Secret Royal Inspector & Joy

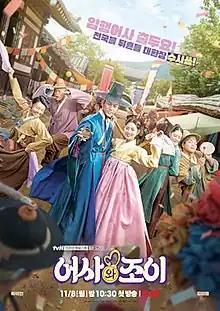
Promotional poster

Secret Royal Inspector & Joy is a 2021 South Korean television series starring Ok Taec-yeon and Kim Hye-yoon. It aired on tvN from November 8 to December 28, 2021. It is also available for streaming on iQIYI and Viu in selected territories.